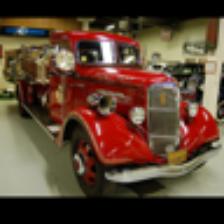
Label: NonHuman